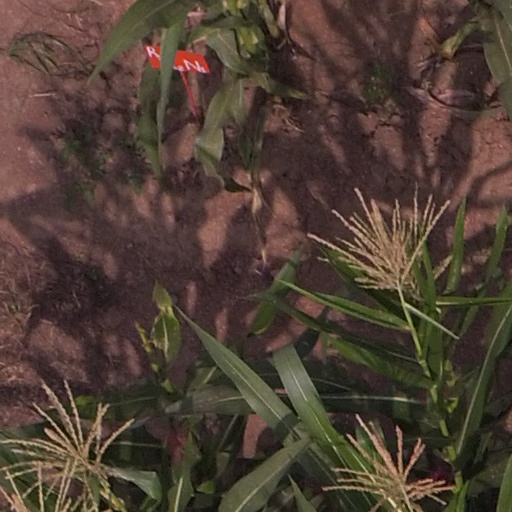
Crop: maize; corn